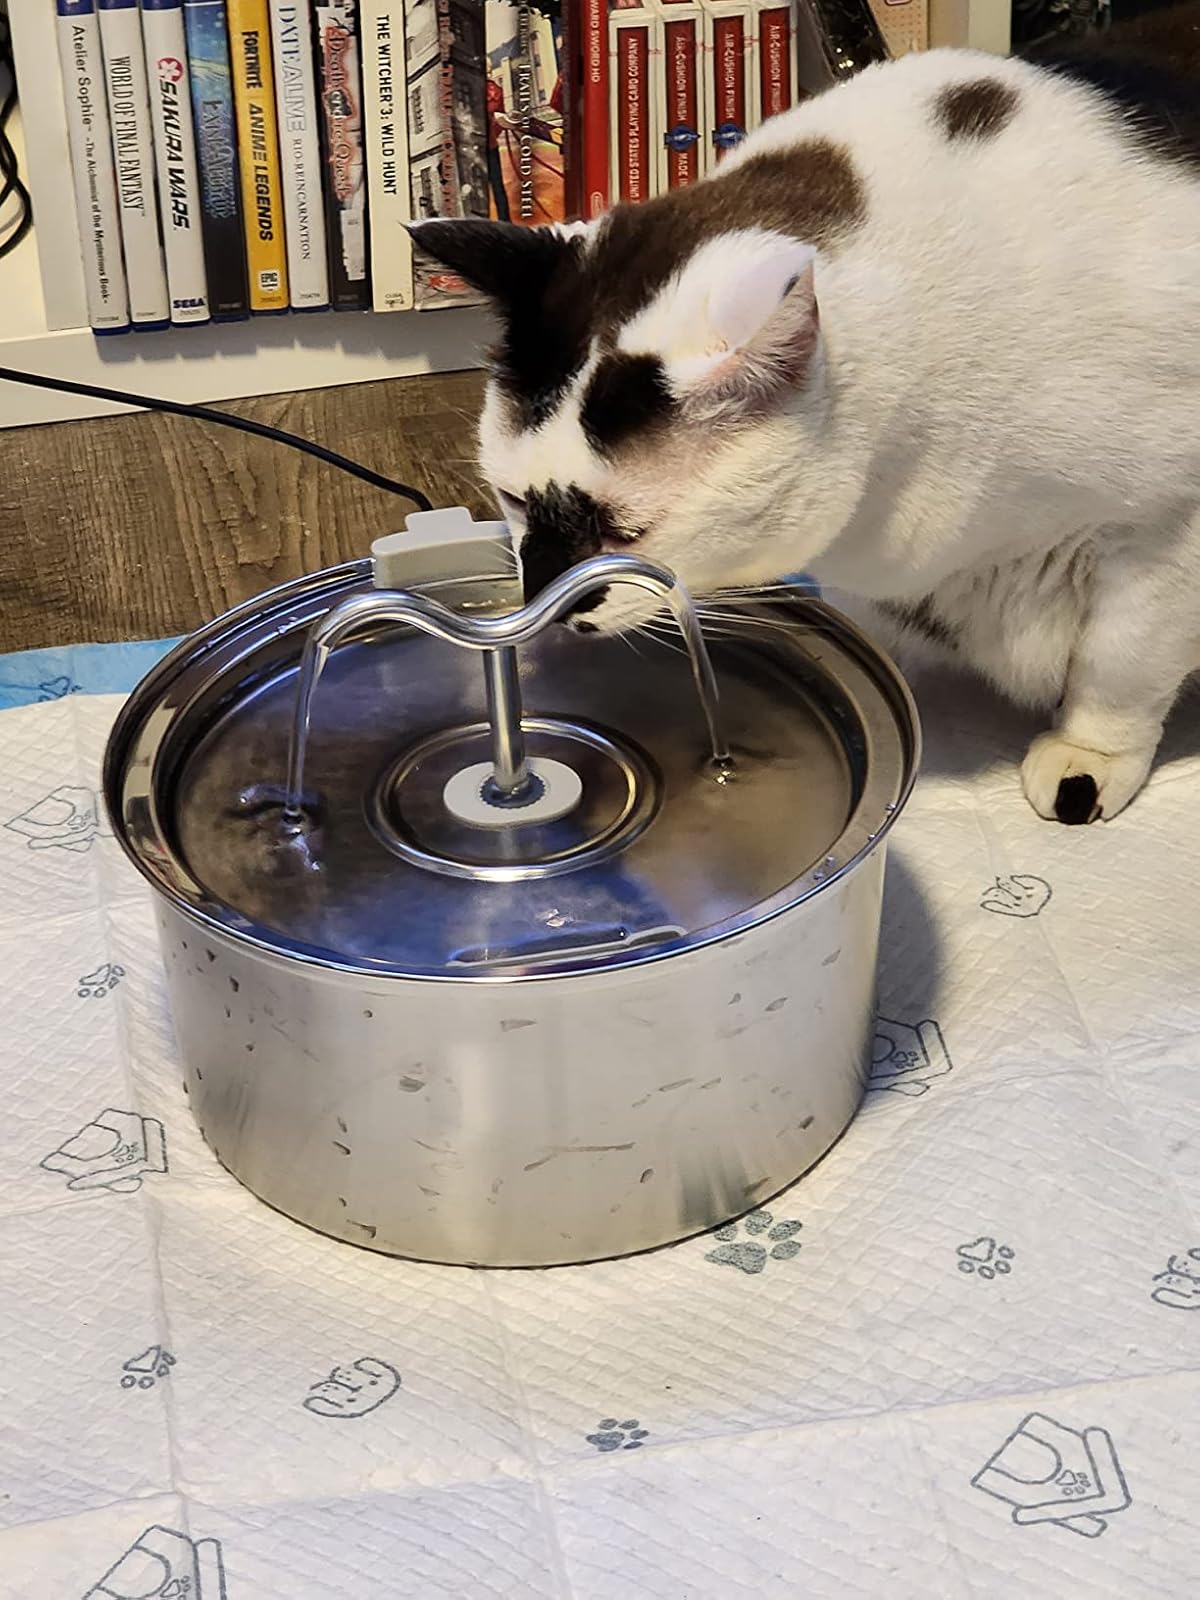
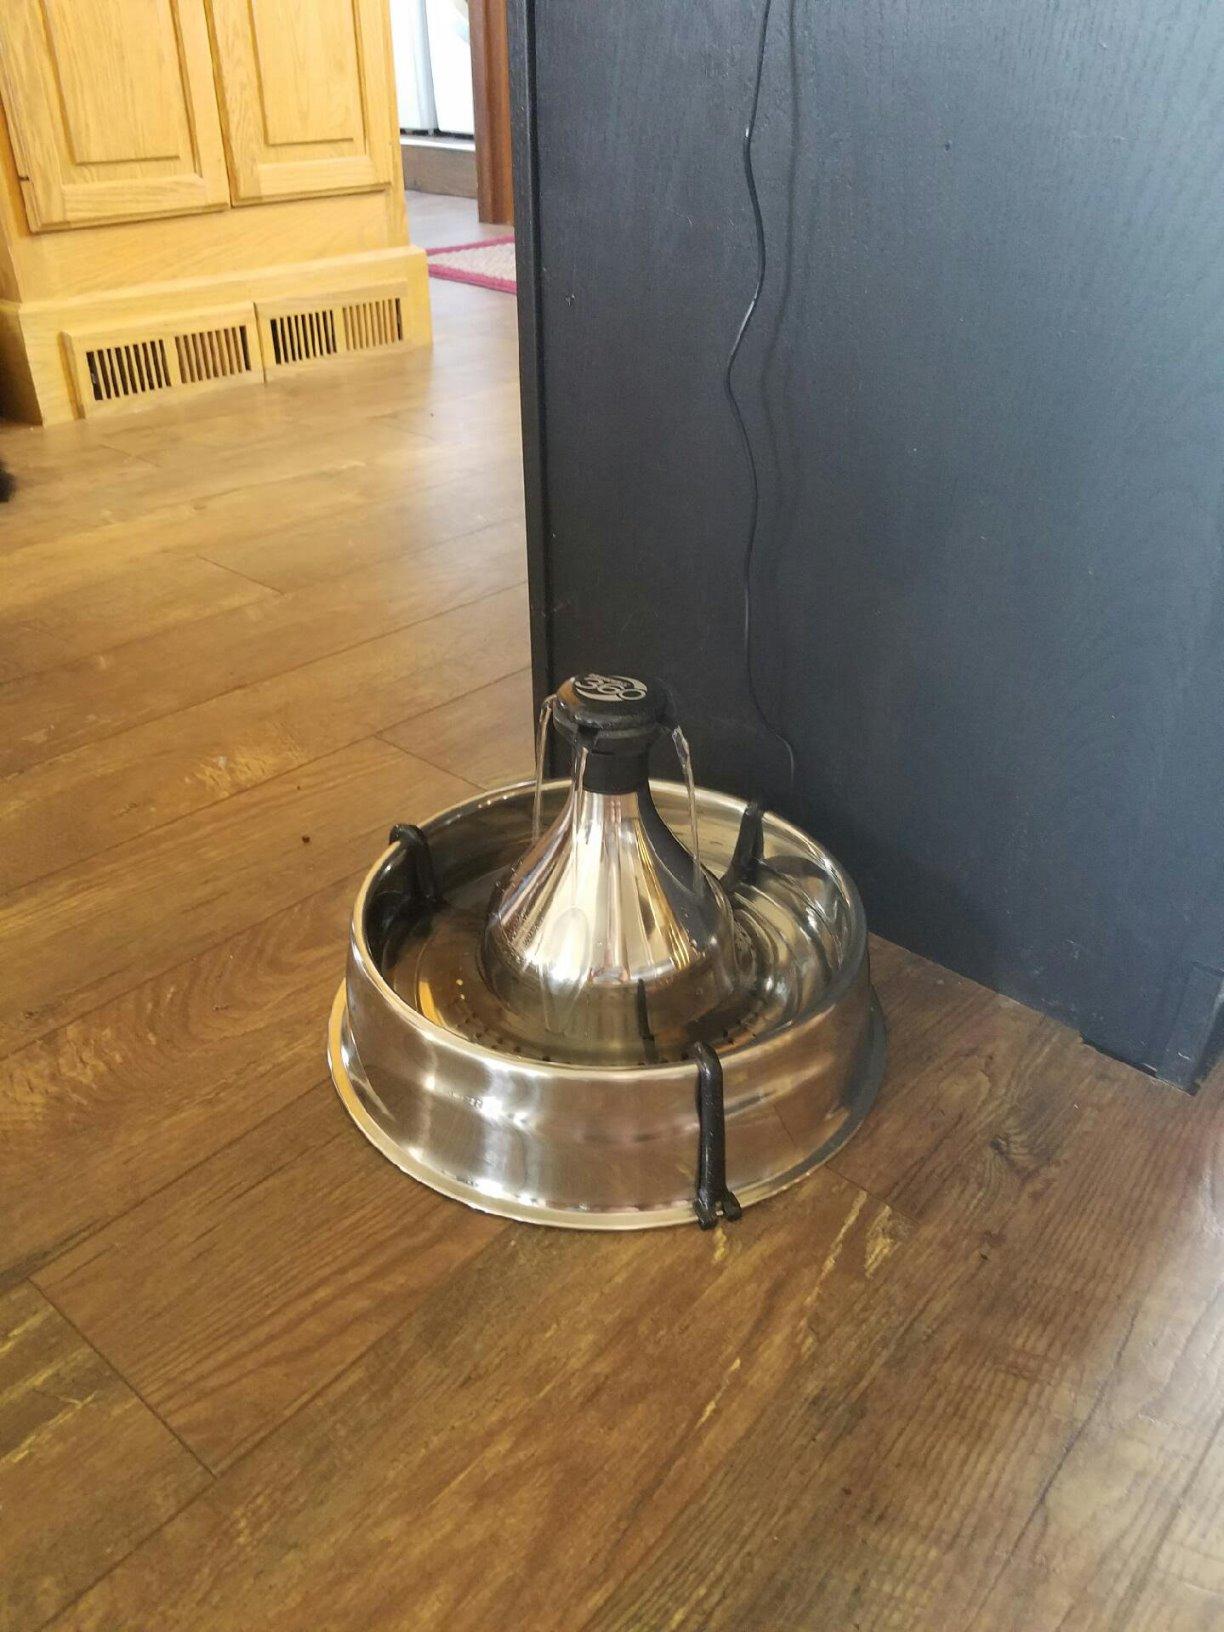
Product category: items_bowl
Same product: no